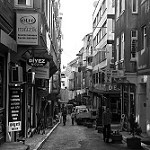
Label: B & W